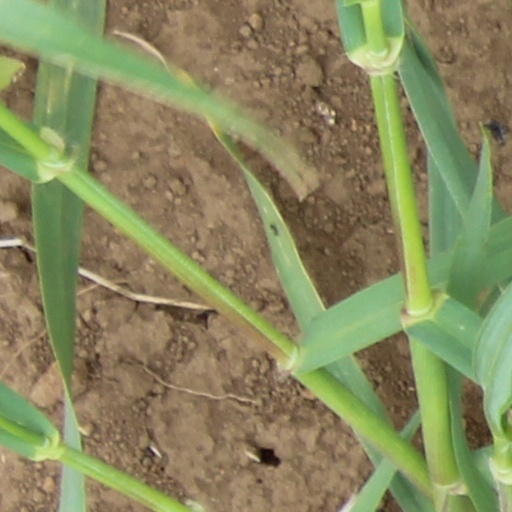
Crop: wheat